Prison Break: Proof of Innocence

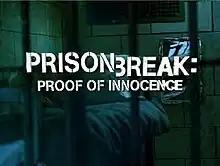
Intertitle

Prison Break: Proof of Innocence is a low-budget spin-off series of the American television series, "Prison Break". Made exclusively for mobile phones, its first mobisode was published on May 8, 2006. Due to the success of the Fox network's television series "Prison Break", the release of this mobisode series was an exclusive deal made between Toyota Motor and News Corporation's Fox network, allowing Toyota to sponsor exclusive content of the show and to obtain advertising exclusivity.